Search and rescue

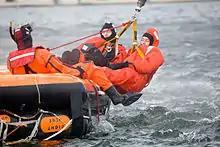
SAR training by the Estonian Border Guard.

The Estonian Border Guard (Piirivalve) is the Estonian security authority responsible for the border security. It is the main support organisation for search and rescue missions in Estonia, and operates a small fleet of SAR vessels and helicopters.